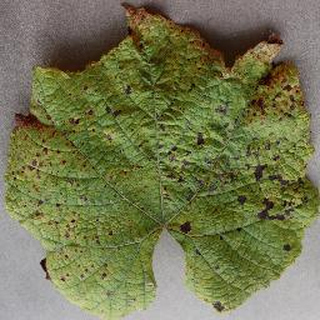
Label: grape_leaf_blight